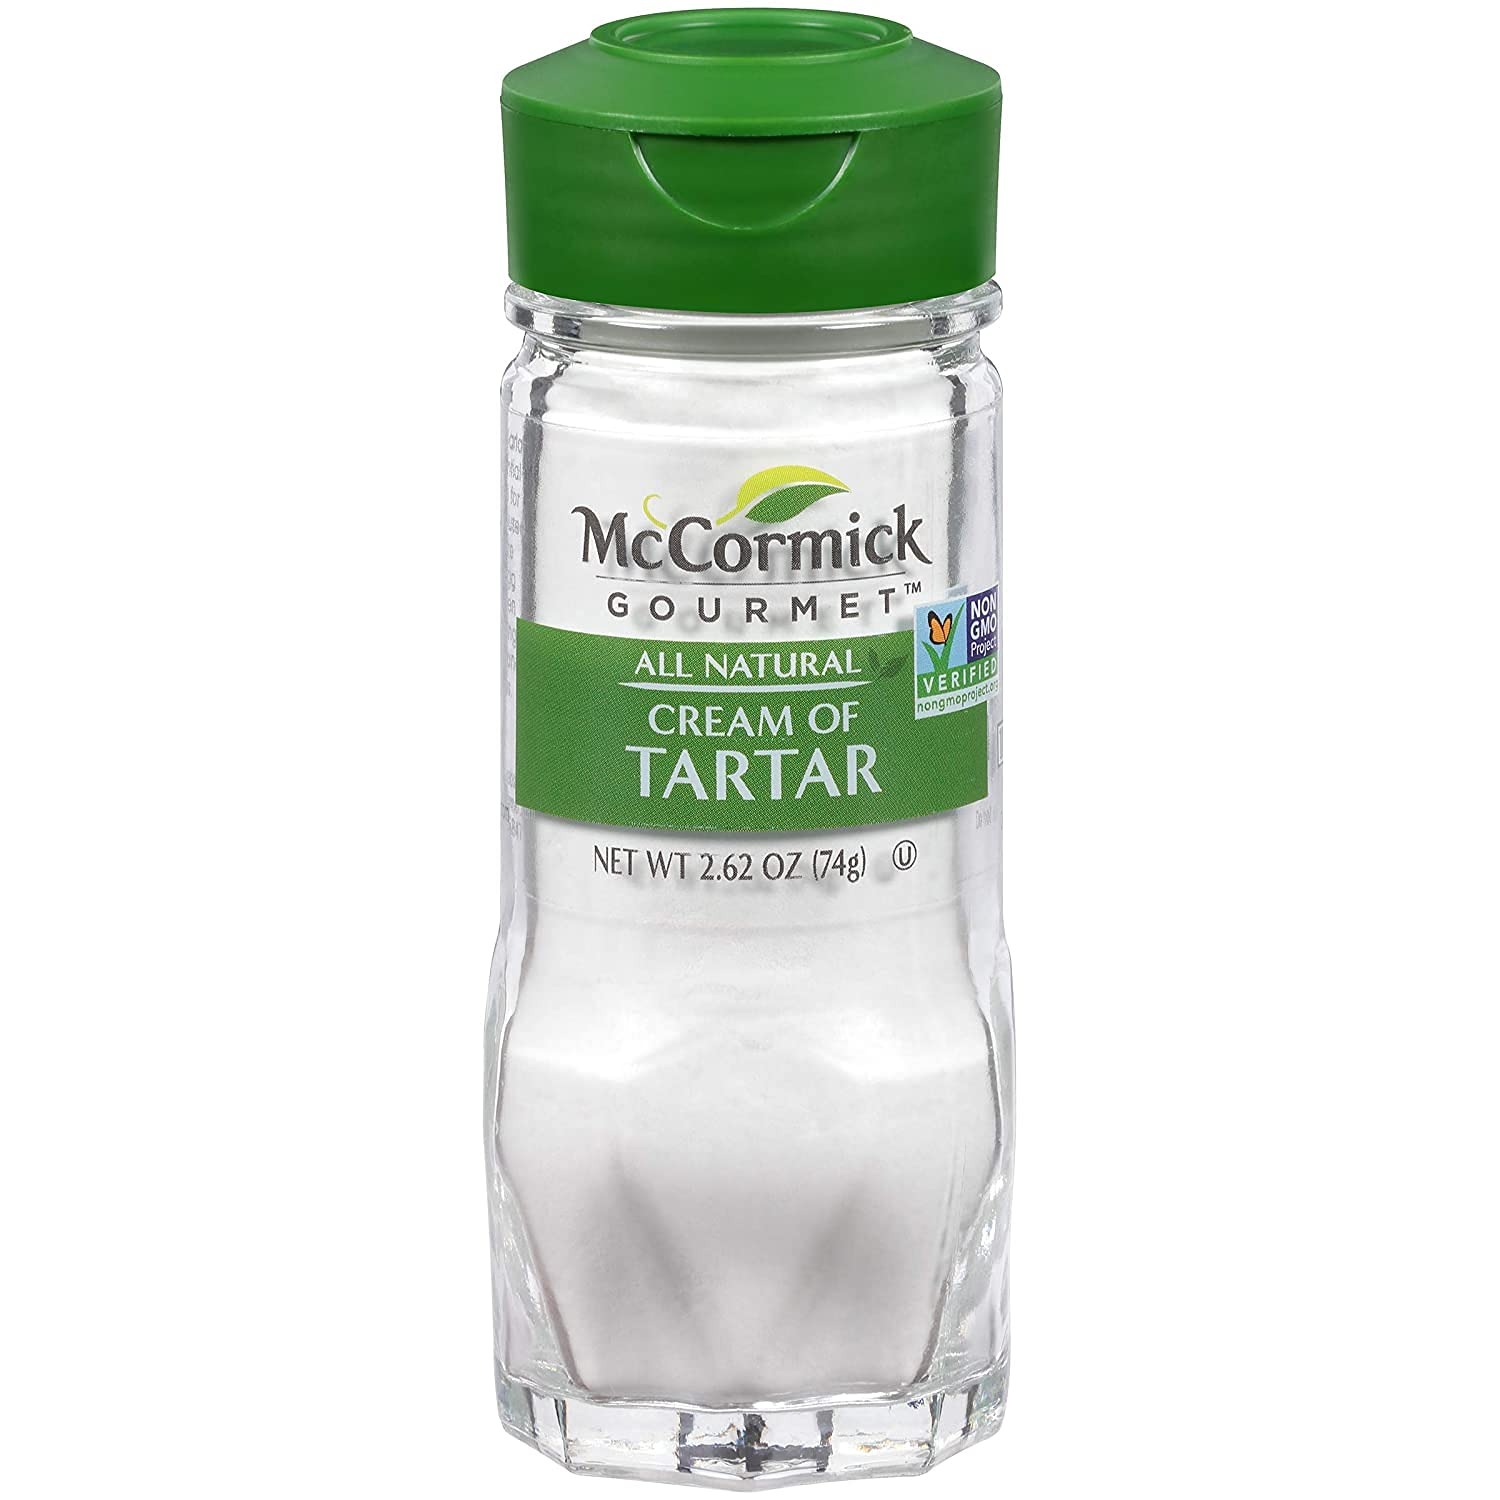
Item Name: McCormick Gourmet Cream Of Tartar, 2.62 OZ
Value: 1.0
Unit: Count

Price: 5.22